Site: brandenburg
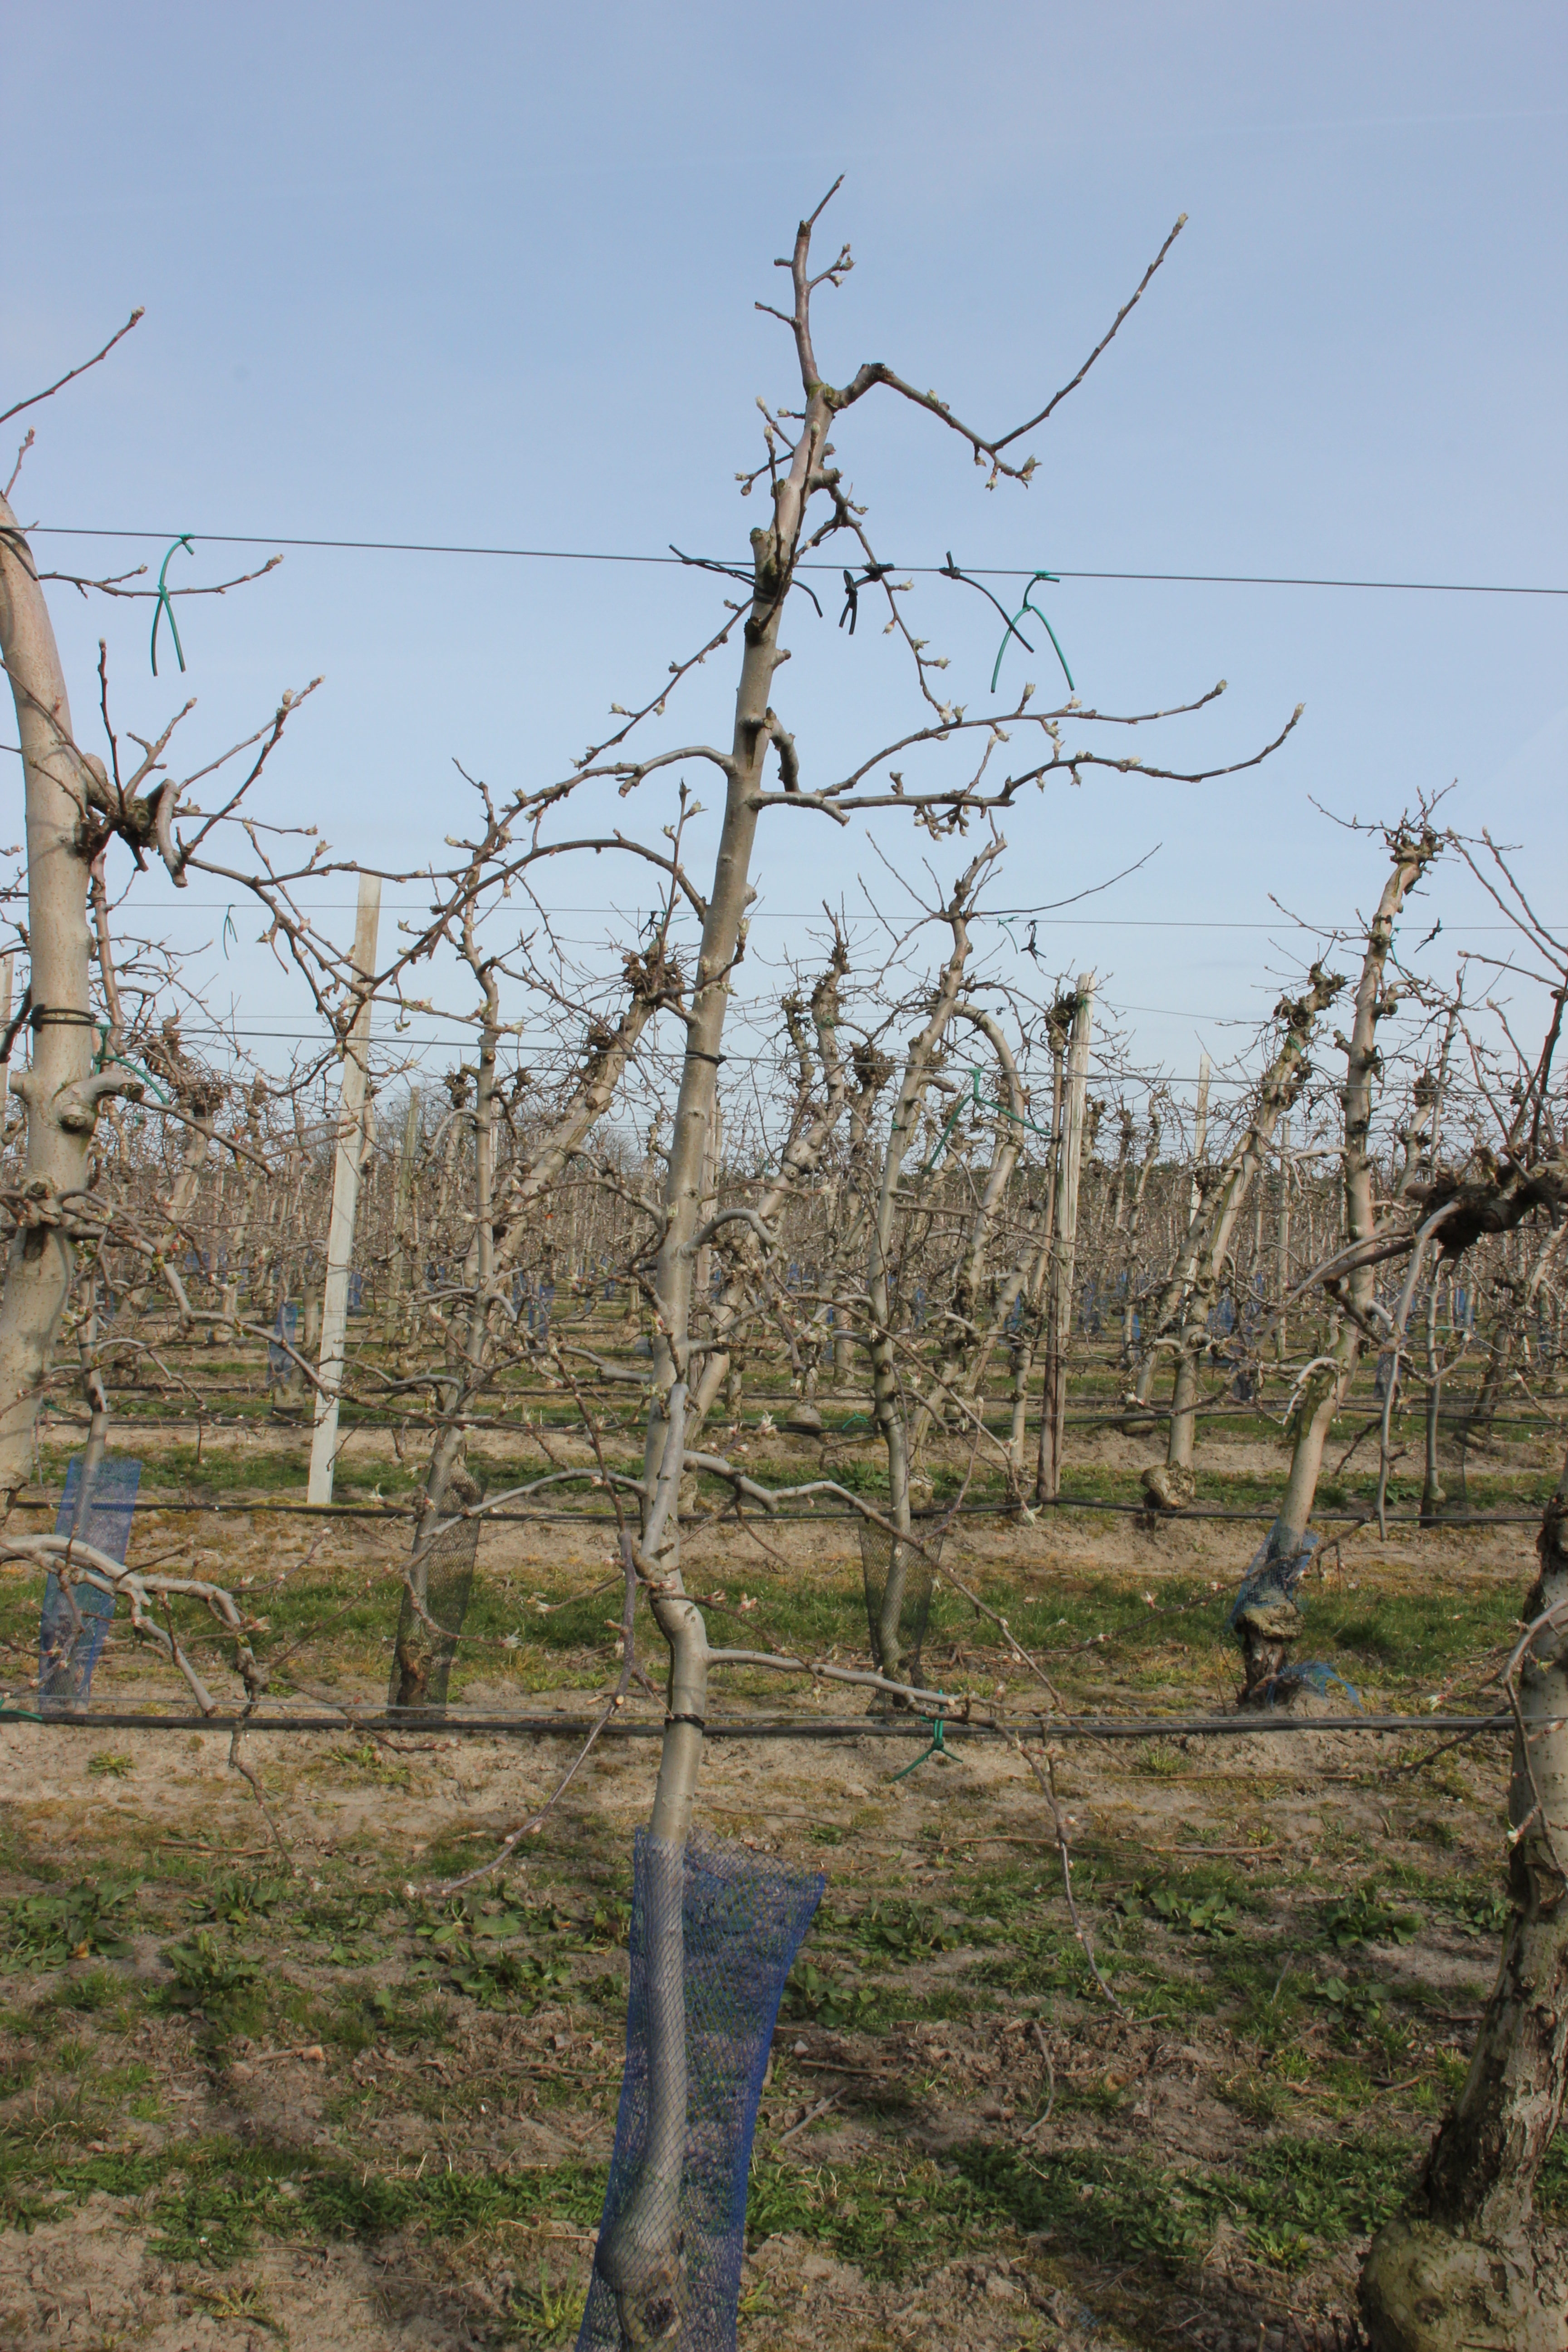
Growth stage (BBCH 54): Inflorescence emergence